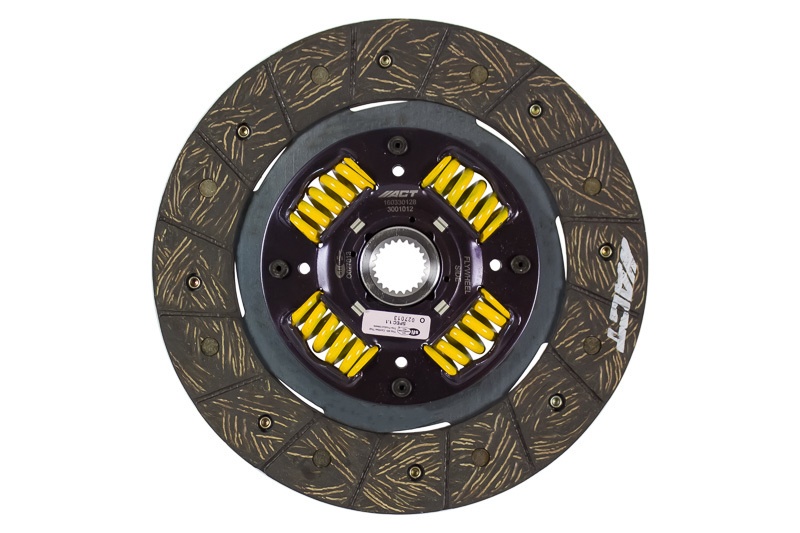
ACT 2015 Ford Focus Perf Street Sprung Disc
3001012 is a performance street disc and the most popular disc purchased. It features premium organic materials with high copper content for better heat transfer. Performance street discs allow for quicker shifting and smooth engagement. These discs feature a reduced marcel for faster shift action to complement ACT pressure plates. ACT spring-centered assemblies use bushings and cone springs similar to factory clutch discs. This creates frictional dampening, which improves clutch life and reduces noise. Quiet operation with increased strength and reliability. This Part Fits: Year Make Model Submodel 2008-2009 Dodge Caliber SRT-4 2016-2018 Ford Focus RS 2013-2018 Ford Focus ST
Brand: ACT
Category: Vehicles & Parts > Vehicle Parts & Accessories > Motor Vehicle Parts > Motor Vehicle Transmission & Drivetrain Parts > Clutch Discs